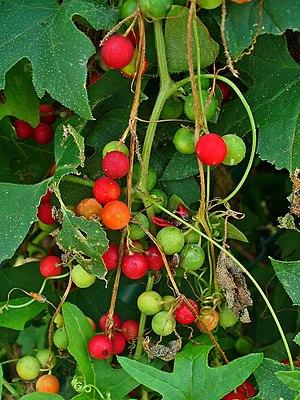
Jeunes fruits de Bryone dioïque (Bryonia dioica, Cucurbitacées), photographiés à Karlsruhe, en Allemagne.